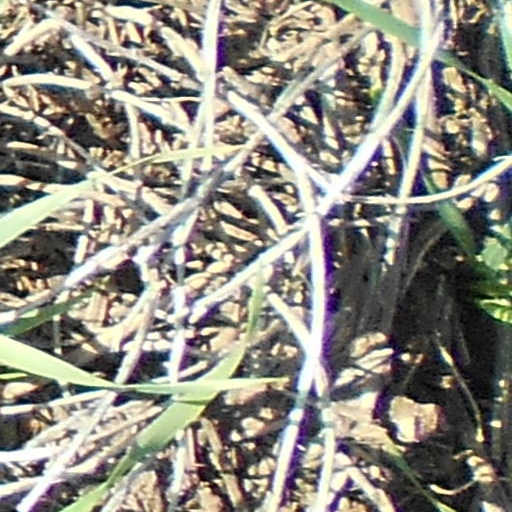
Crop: wheat